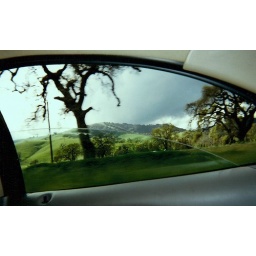
scenes from the car window in 2001